Describe the emotion expressed in this image:  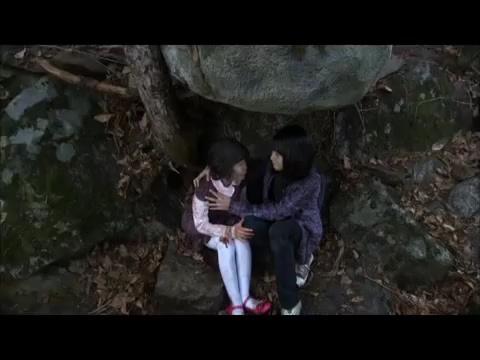
This person displays Pain, valence and arousal with low intensity.